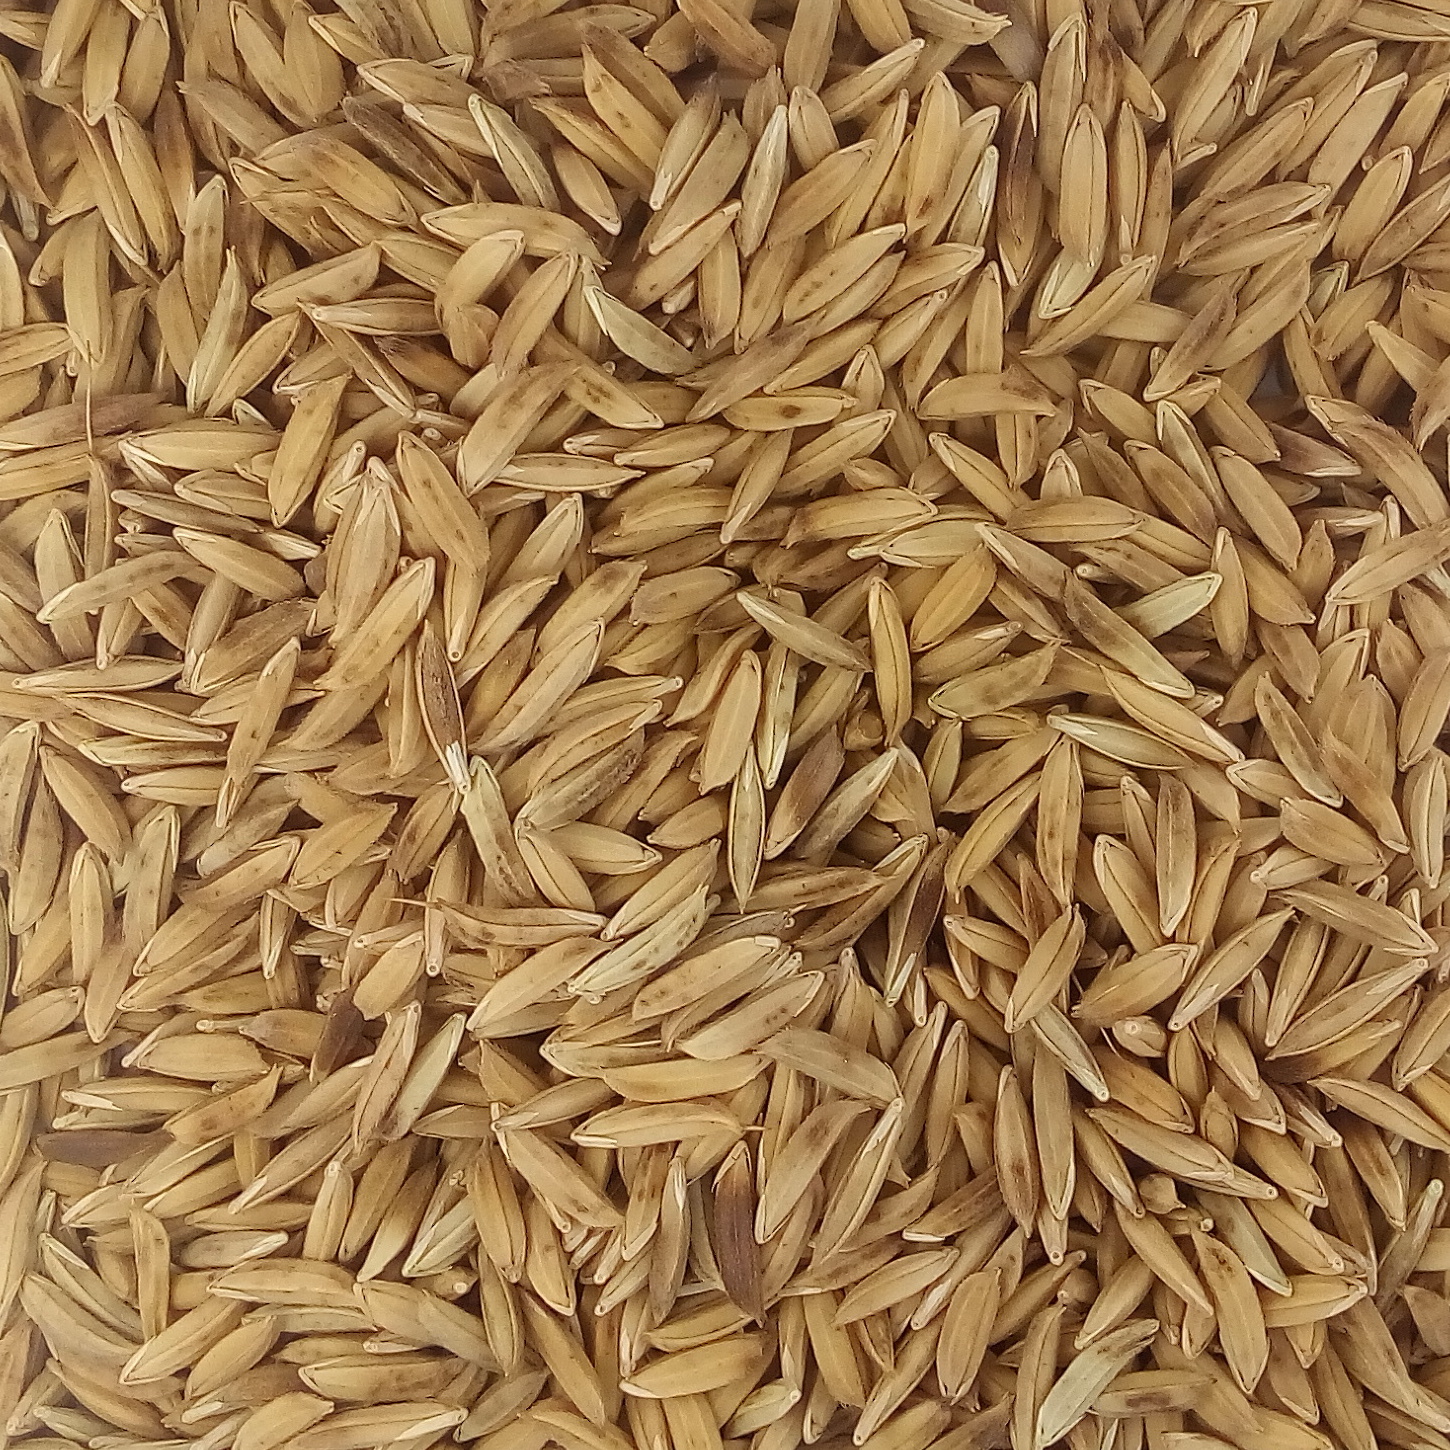
Rice seed variety: BAS_370